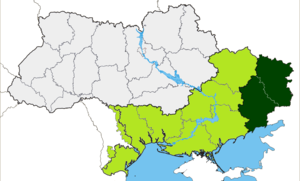
La Transnistrie, en forme longue la république moldave du Dniestr, est un État indépendant de fait depuis la dislocation de l'URSS en 1991. Il n’est pas reconnu par l’Organisation des Nations unies et n’a de relations diplomatiques qu’avec l’Abkhazie, l’Ossétie du Sud-Alanie et le Haut-Karabagh, trois États non membres de l’Organisation des Nations unies.
La Nouvelle-Russie, aussi nommée Union des républiques populaires, est un projet de république confédérale qui devait réunir les deux États sécessionnistes de la République populaire de Donetsk et de la République populaire de Lougansk et couvrir de ce fait le territoire du Donbass.
La guerre du Donbass est un conflit armé actuellement en cours ayant commencé en 2014 lors de la crise ukrainienne et se déroulant à l'Est de l'Ukraine.